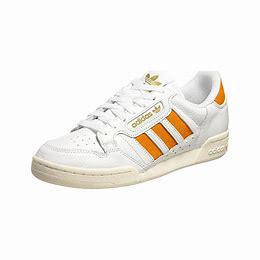
Brand: Adidas
Model: Continental 80 Stripes